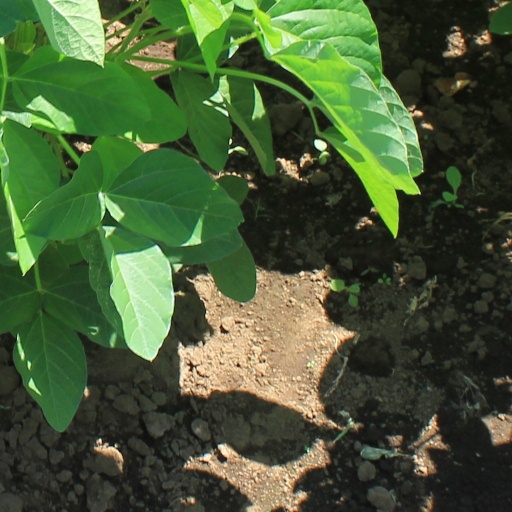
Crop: soybean